O'Neill Building

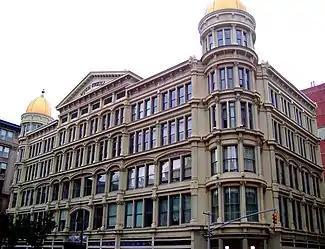
The O'Neill Building seen from the north

The O'Neill Building is a landmarked former department store, located at 655-671 Sixth Avenue between West 20th and 21st Streets in the Flatiron District neighborhood of Manhattan, New York City. The building was originally Hugh O'Neill's Dry Goods Store, and was designed by Mortimer C. Merritt in the neo-Grec style. It was built to four stories in two stages between 1887 and 1890, to allow the existing O'Neill store to continue operating during construction, with the addition of a fifth floor in 1895, created by raising the pediment. The gilded corner domes of this cast-iron-fronted building were restored c.2000.